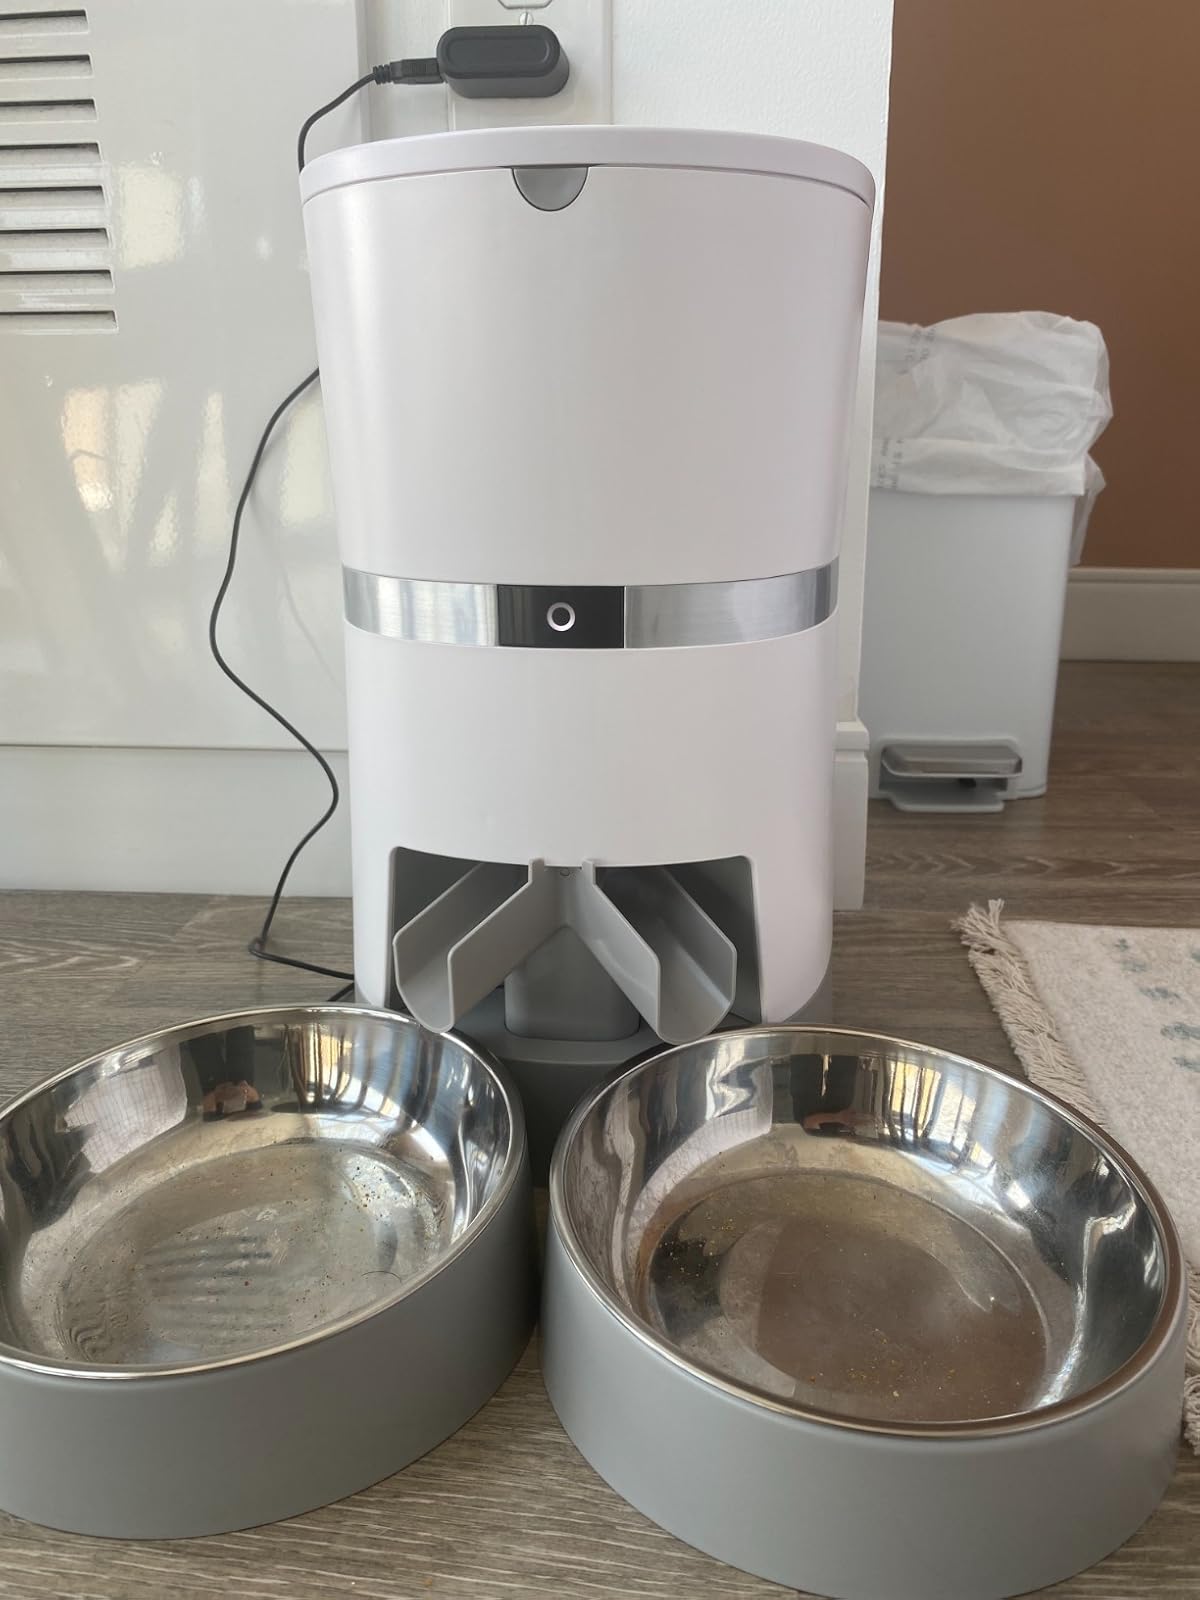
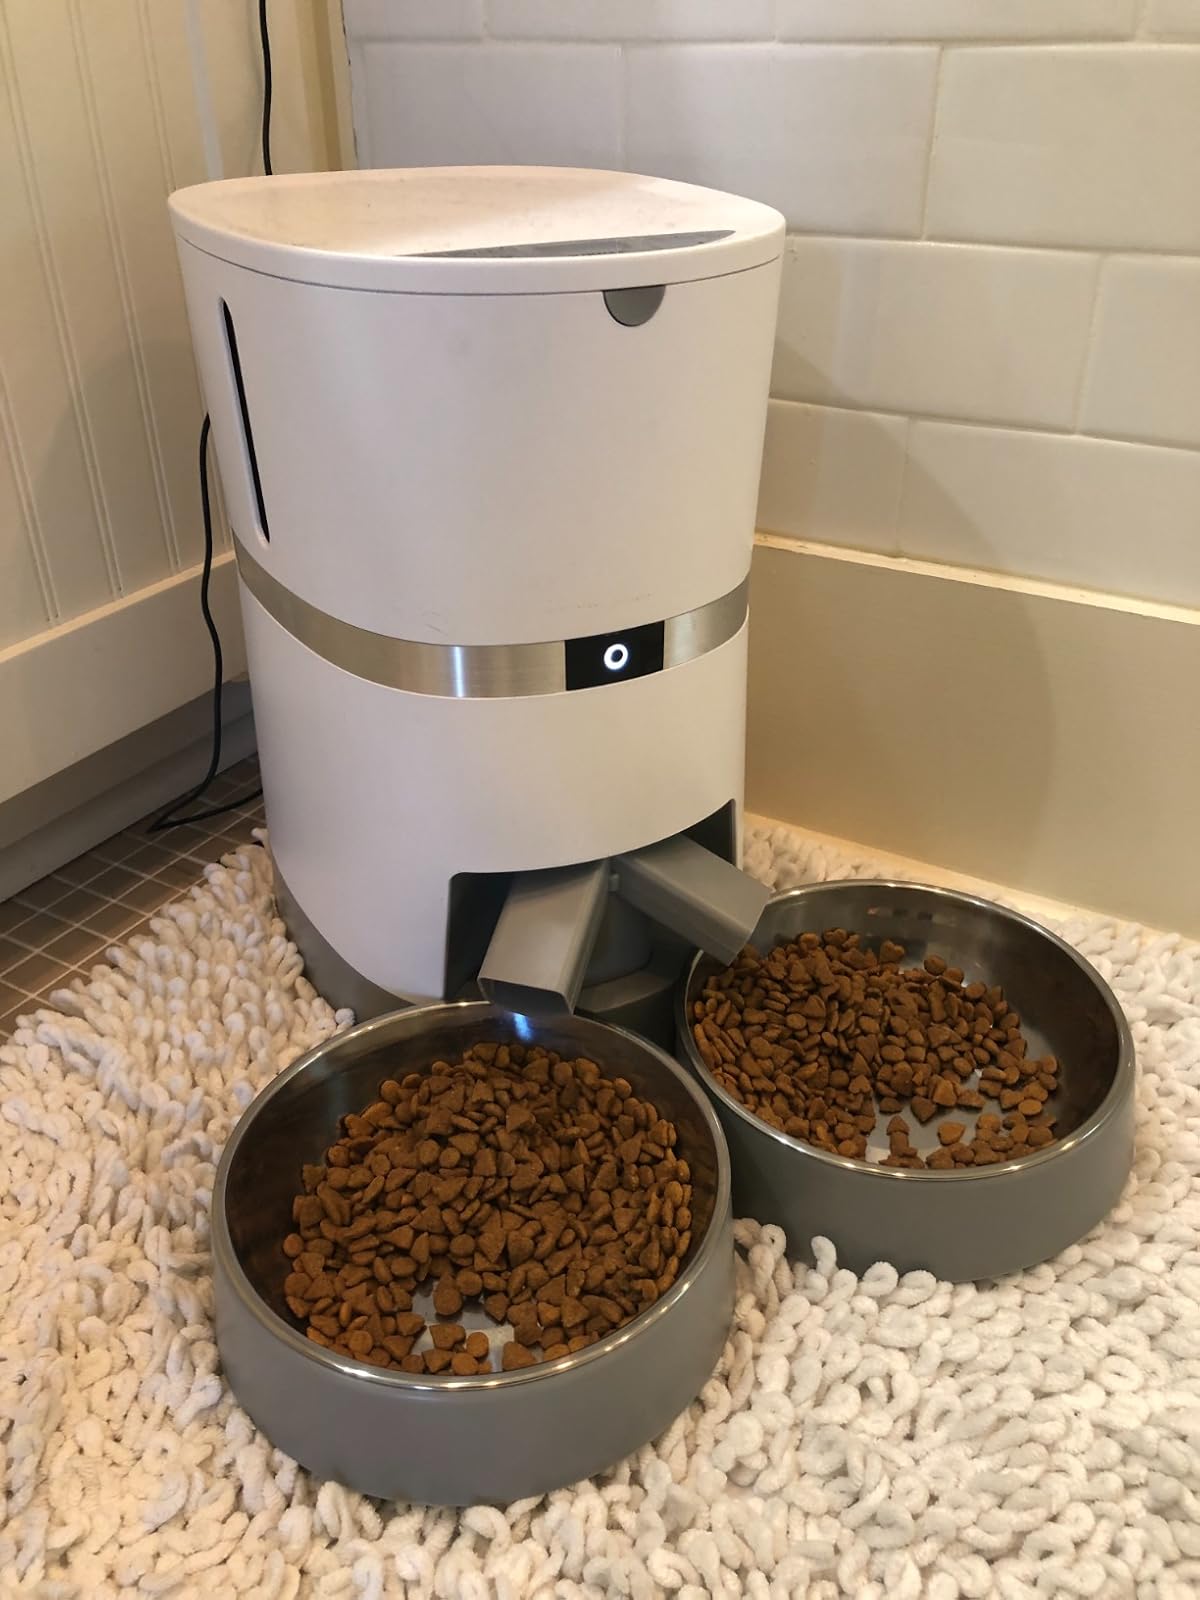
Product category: items_feeder
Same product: yes